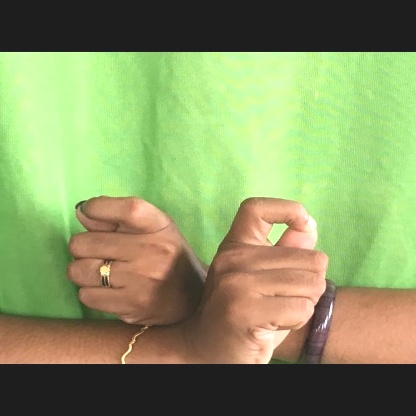
Mudra: Berunda